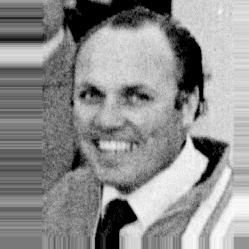
Age: 43